Pentium Pro

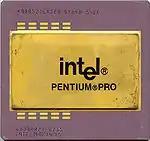
200 MHz Pentium Pro with a 512 KB L2 cache in PGA package

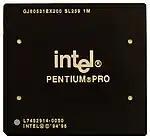
200 MHz Pentium Pro with a 1 MB L2 cache in PPGA package

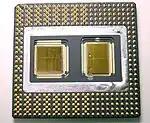
Decapped Pentium Pro 256 KB

The lead architect of Pentium Pro was Fred Pollack who was specialized in superscalarity and had also worked as the lead engineer of the Intel iAPX 432.